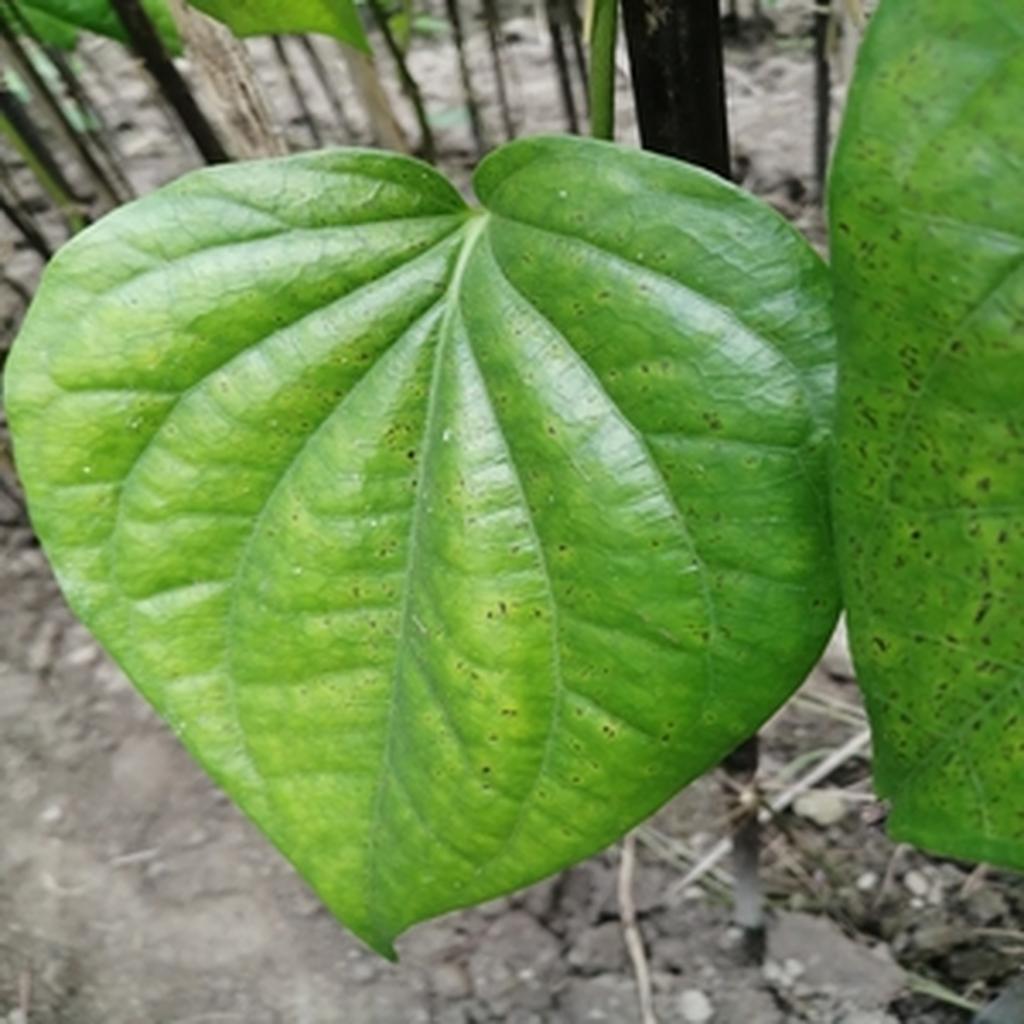
Label: Leaf_Spot